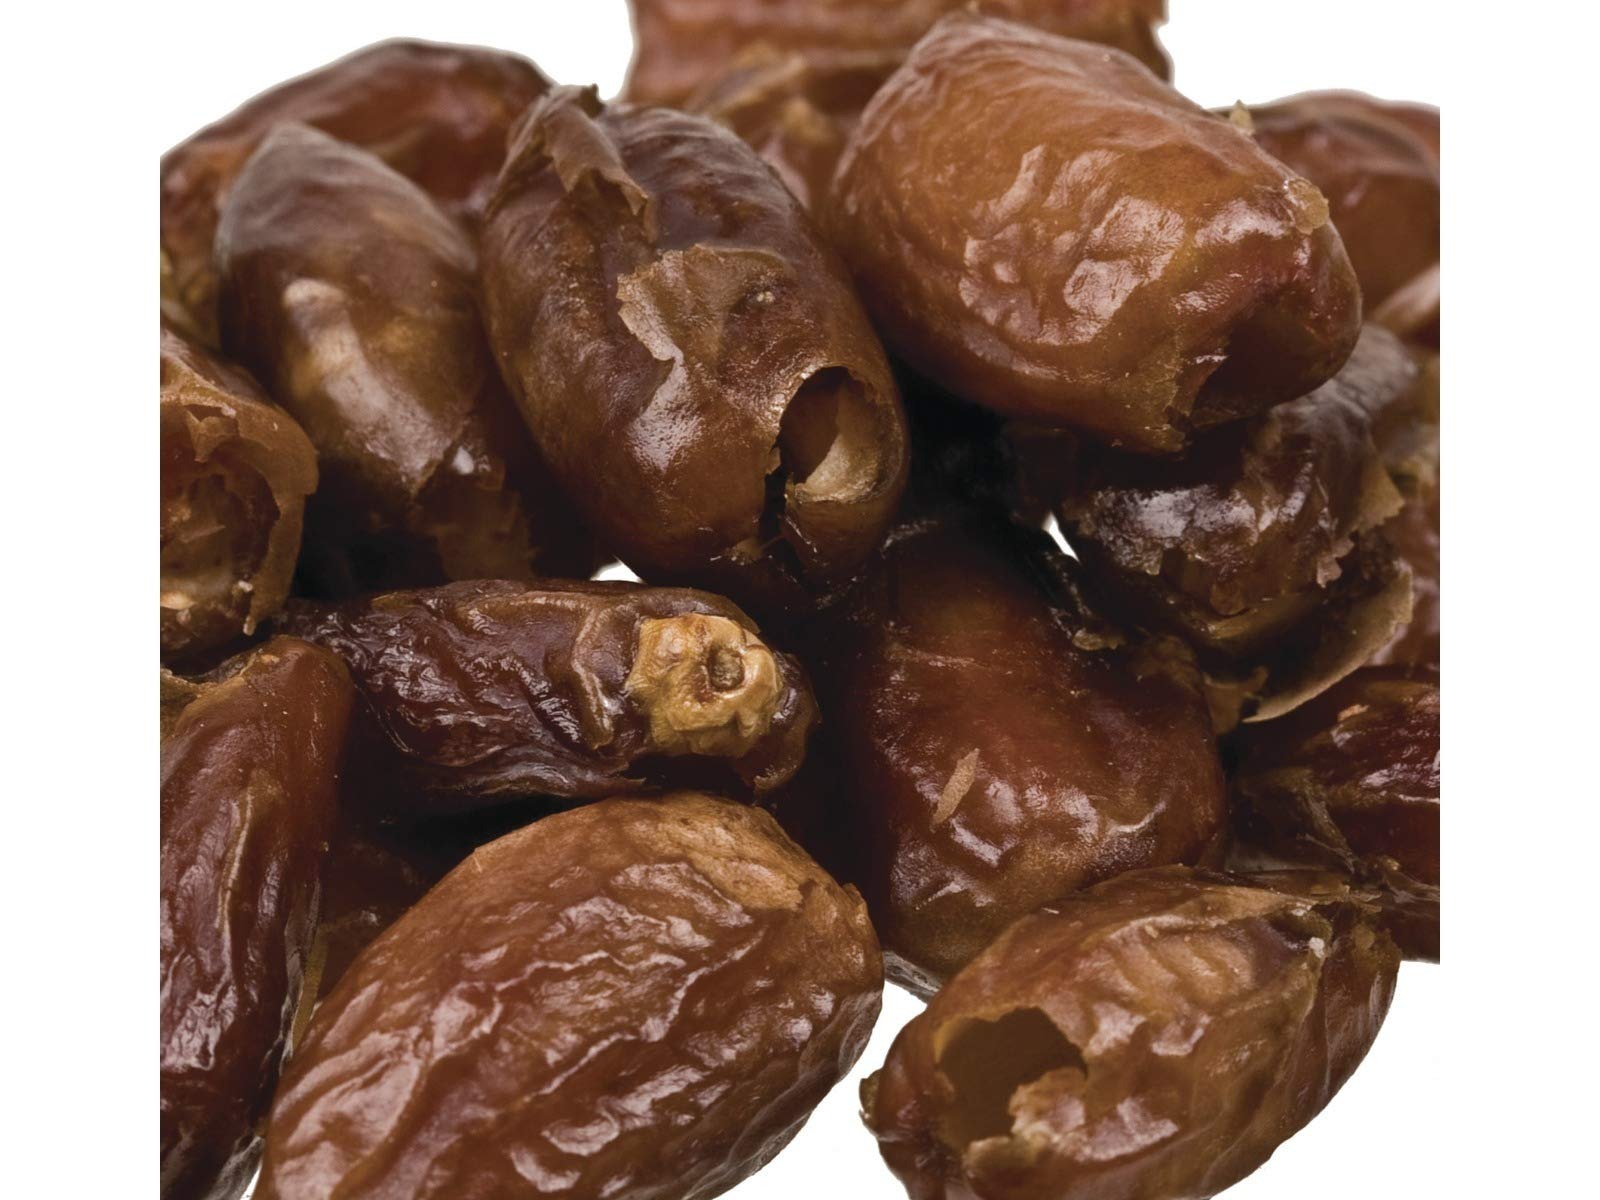
Item Name: Whole Fancy Pitted Dates 15 lbs
Product Description: These Fancy Pitted Dates are ready to eat and great for snacking, baking or garnishing.
Value: 1.0
Unit: Count

Price: 85.34